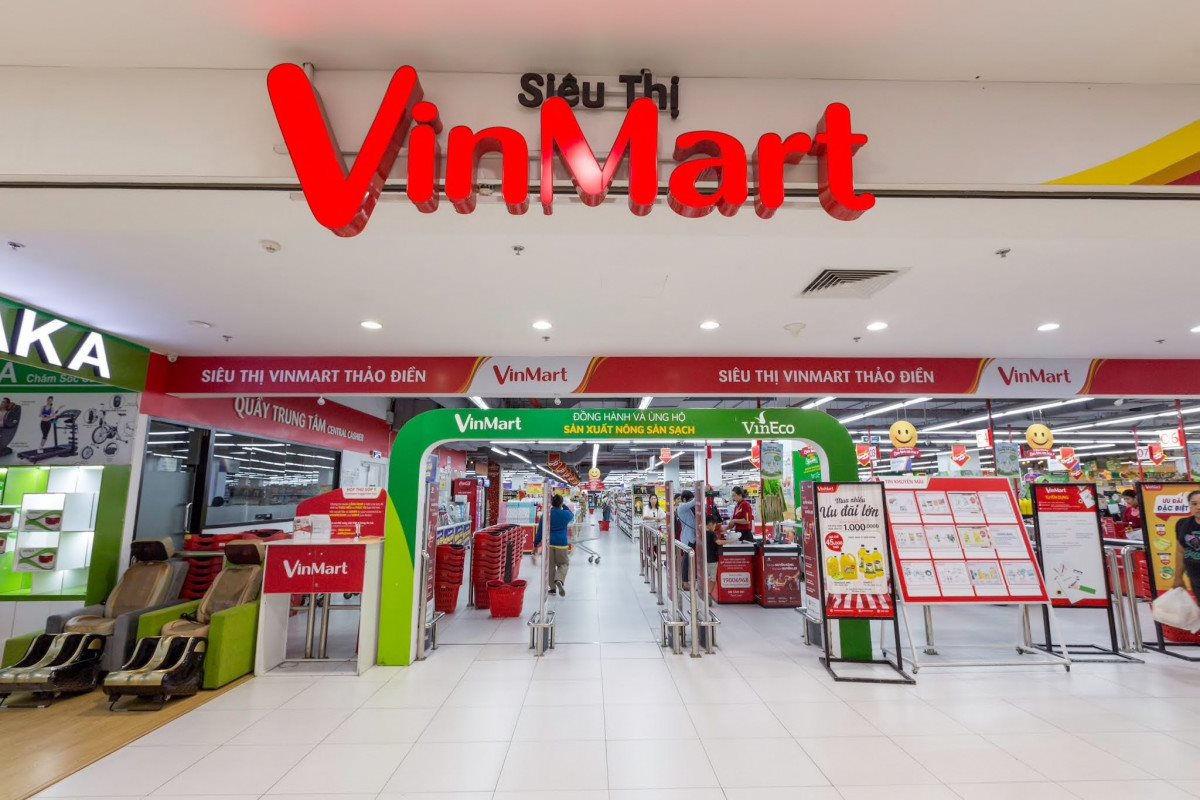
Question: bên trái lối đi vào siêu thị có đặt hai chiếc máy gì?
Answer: ghế massage toàn thân